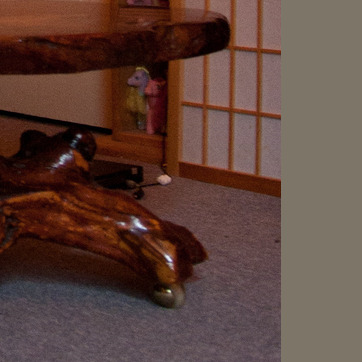
Material: carpet